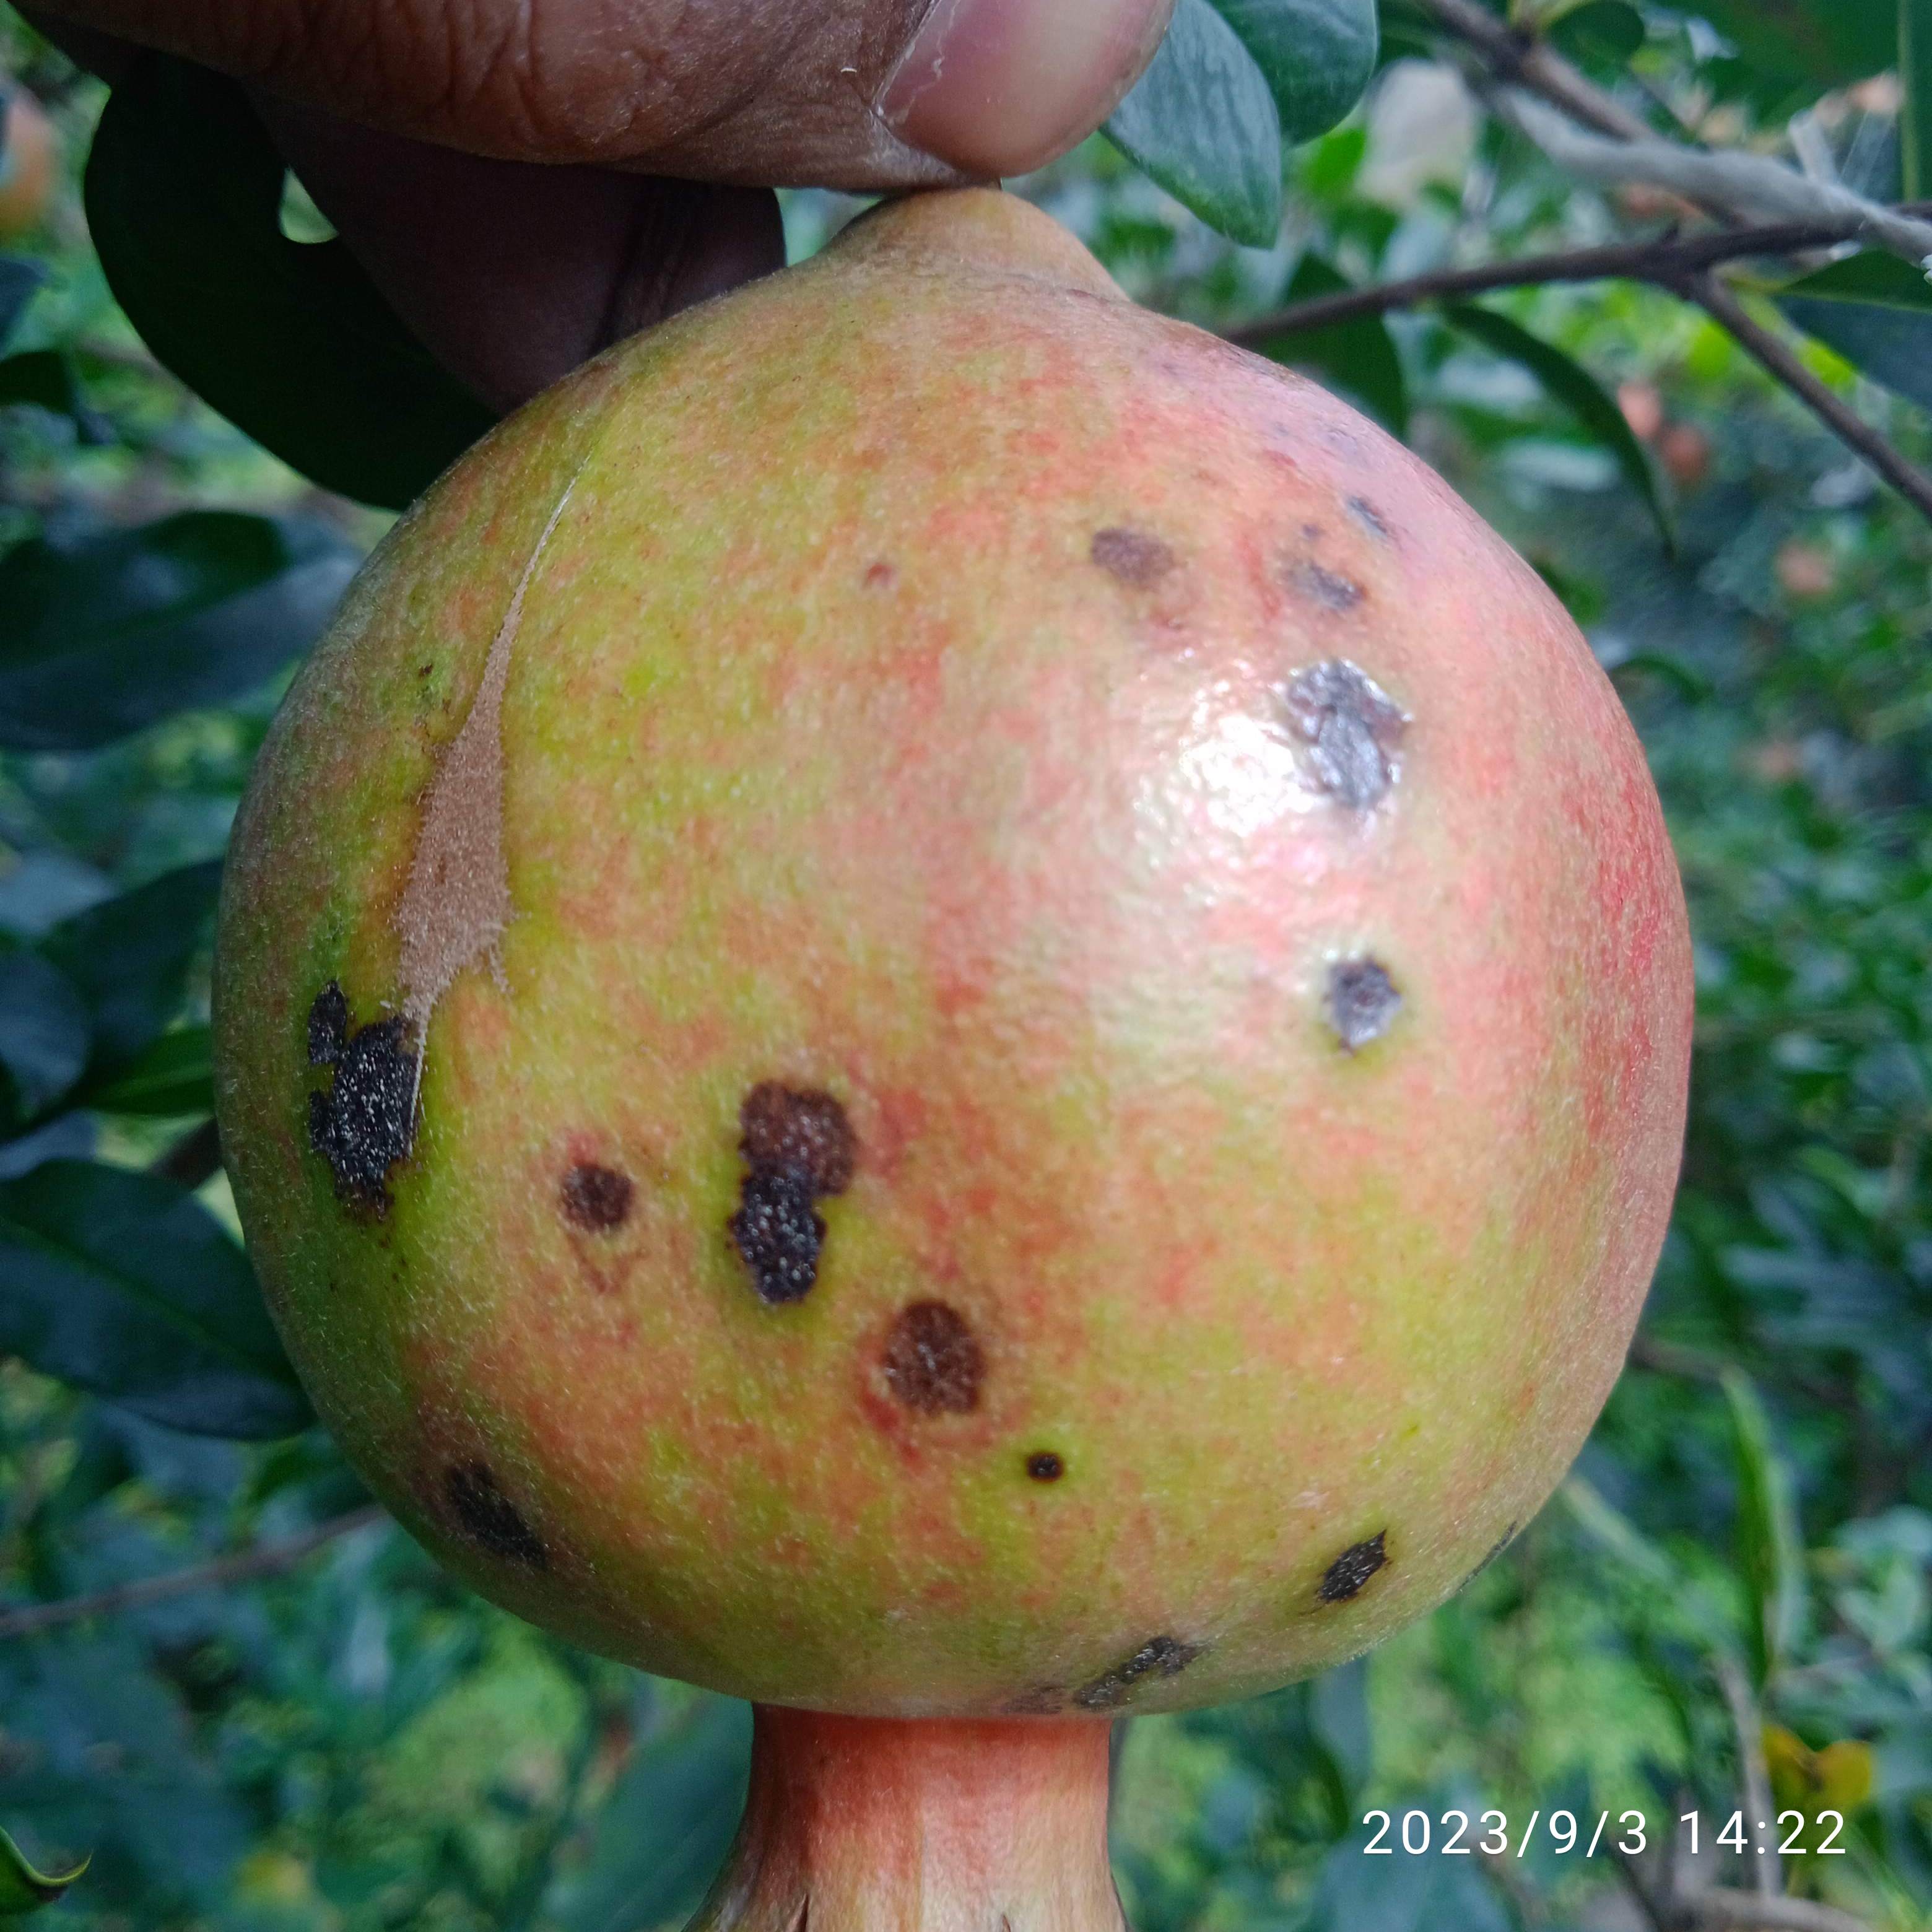
Label: Anthracnose